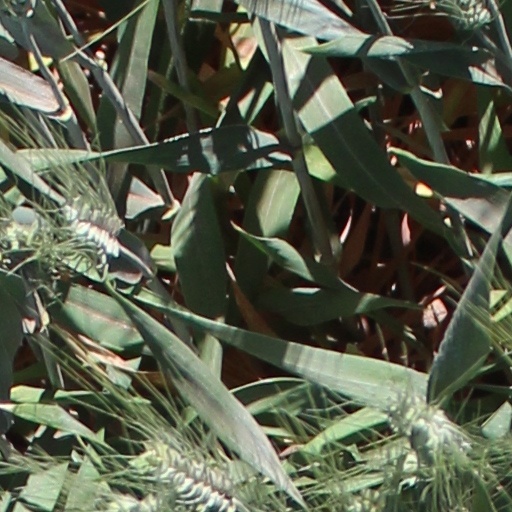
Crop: wheat